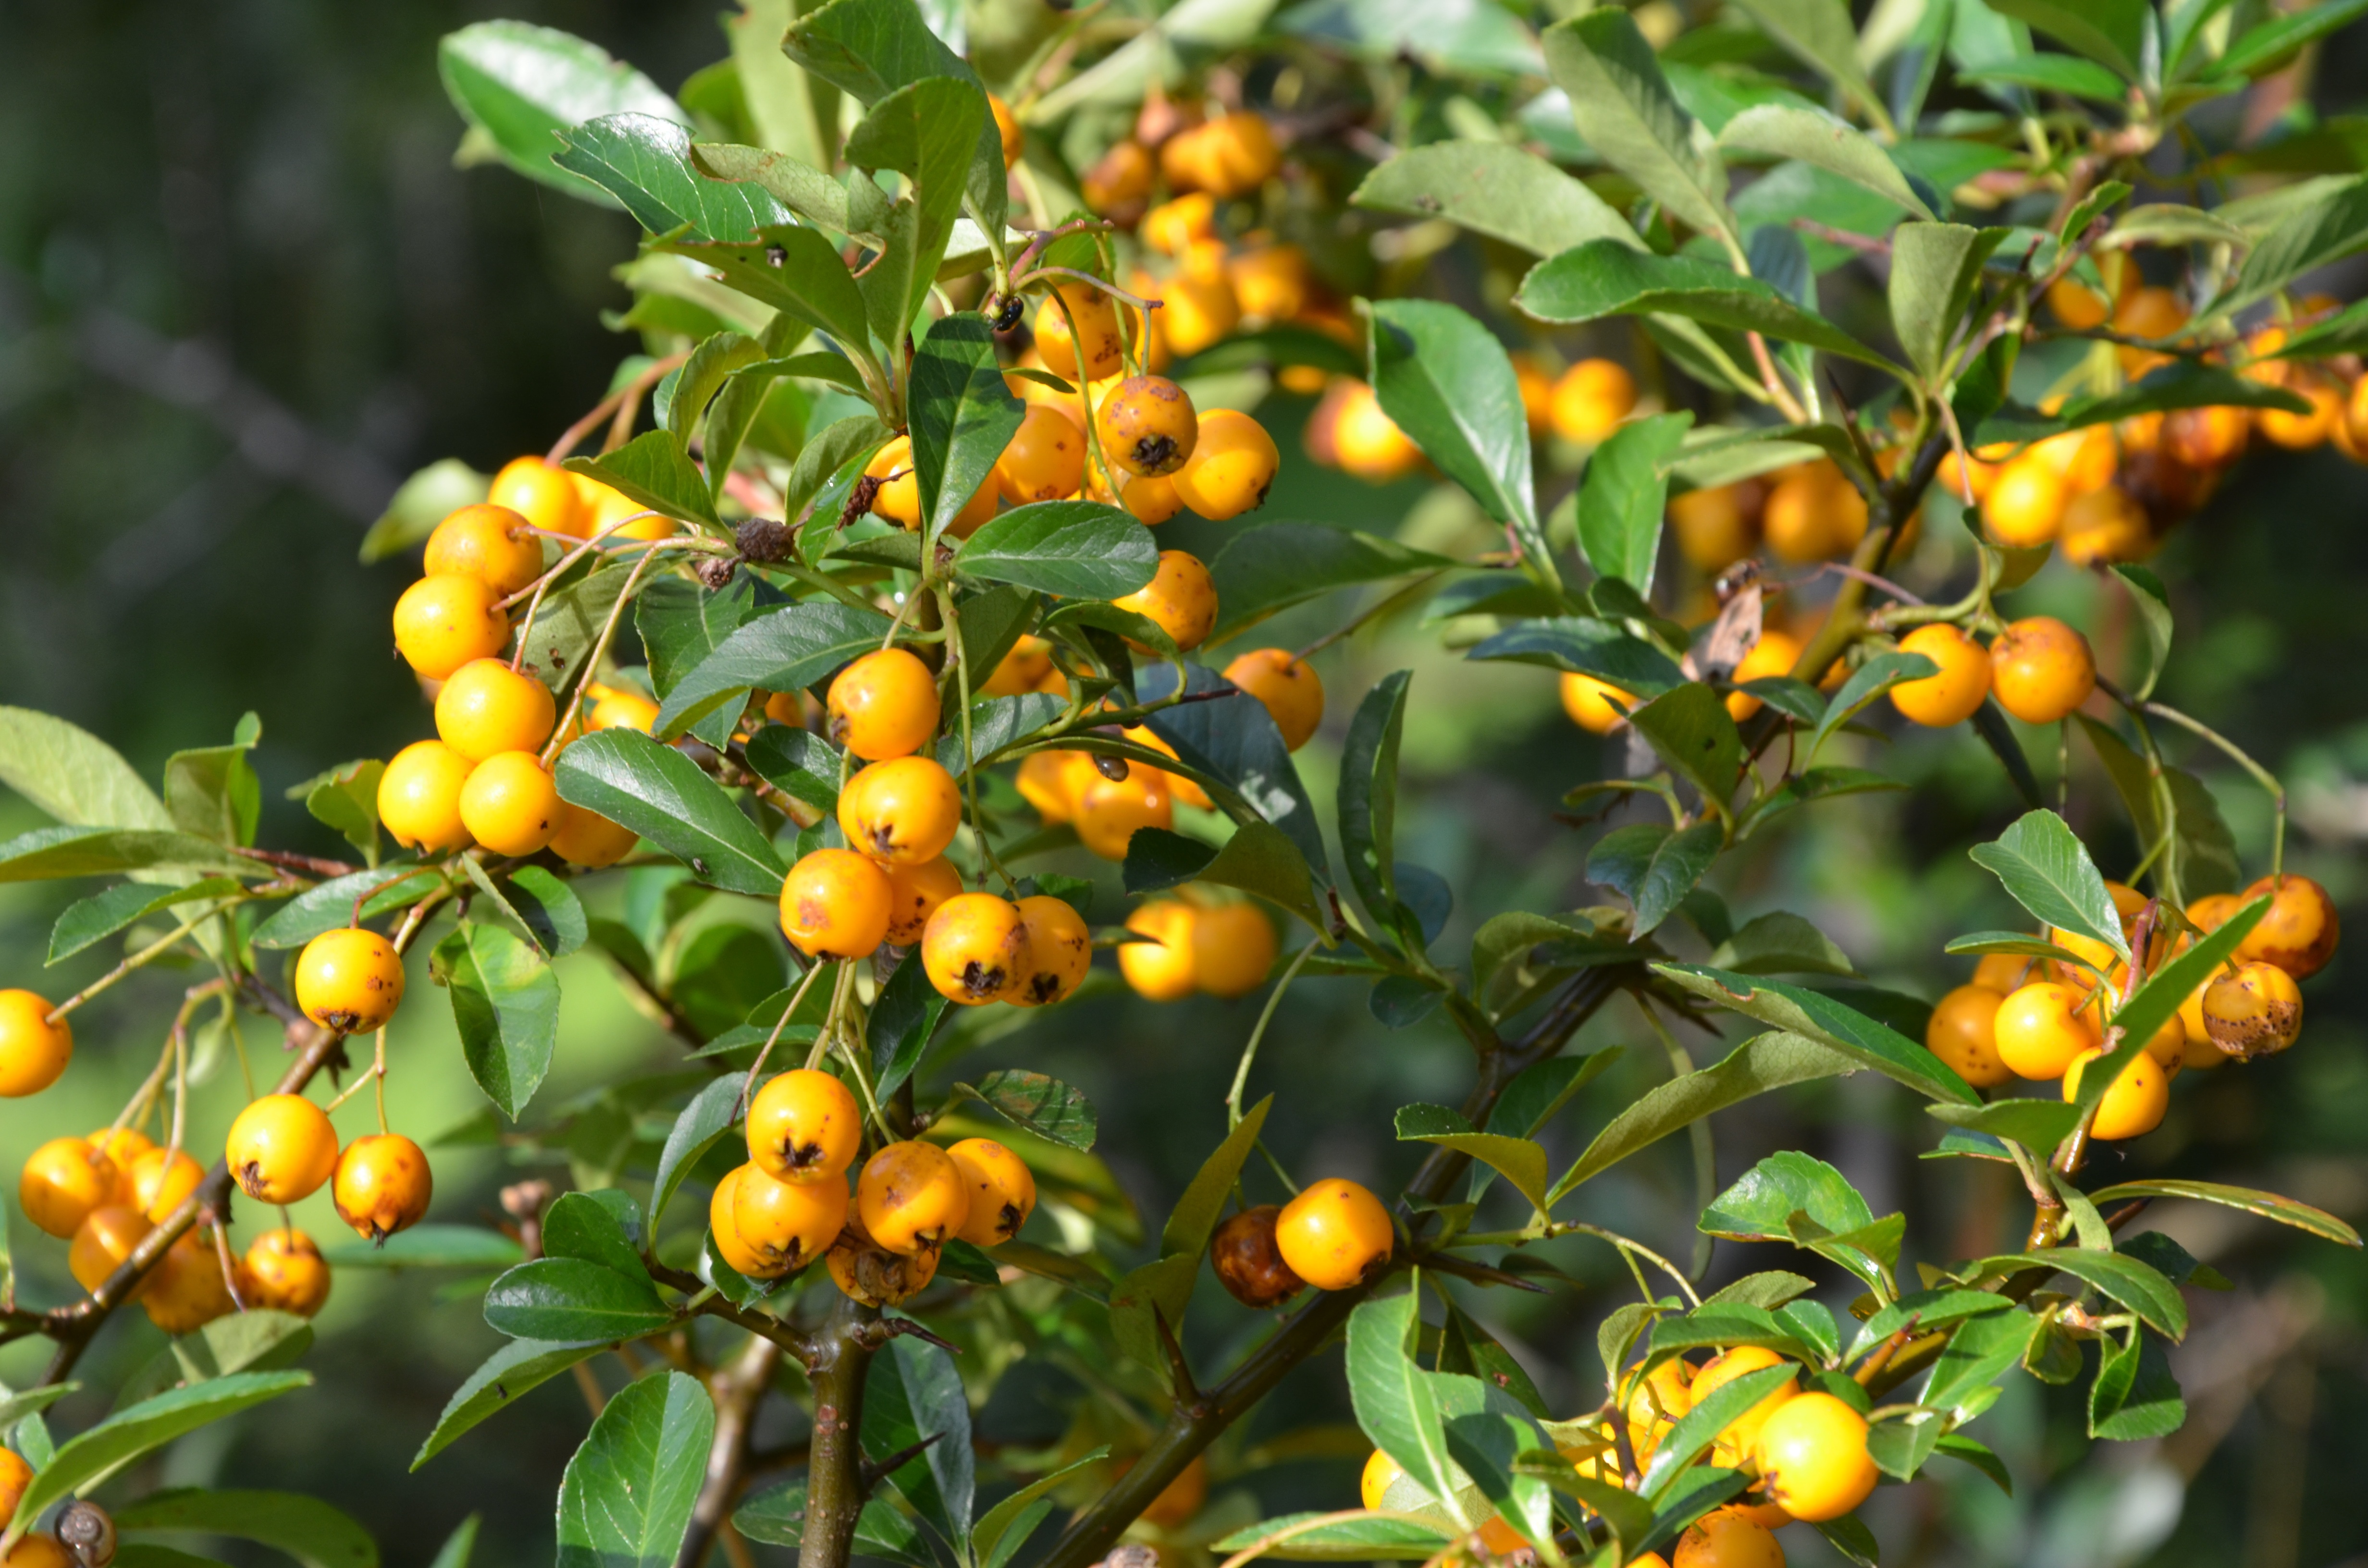
tree, nature, plant, fruit, flower, bush, decoration, orange, food, produce, color, evergreen, autumn, north, berries, shrub, bright, thorns, fruits, kumquat, collect, citrus, northern germany, flowering plant, malpighia, sea buckthorn, bitter orange, mandarin orange, strawberry tree, woody plant, land plant, calamondin, hippophae